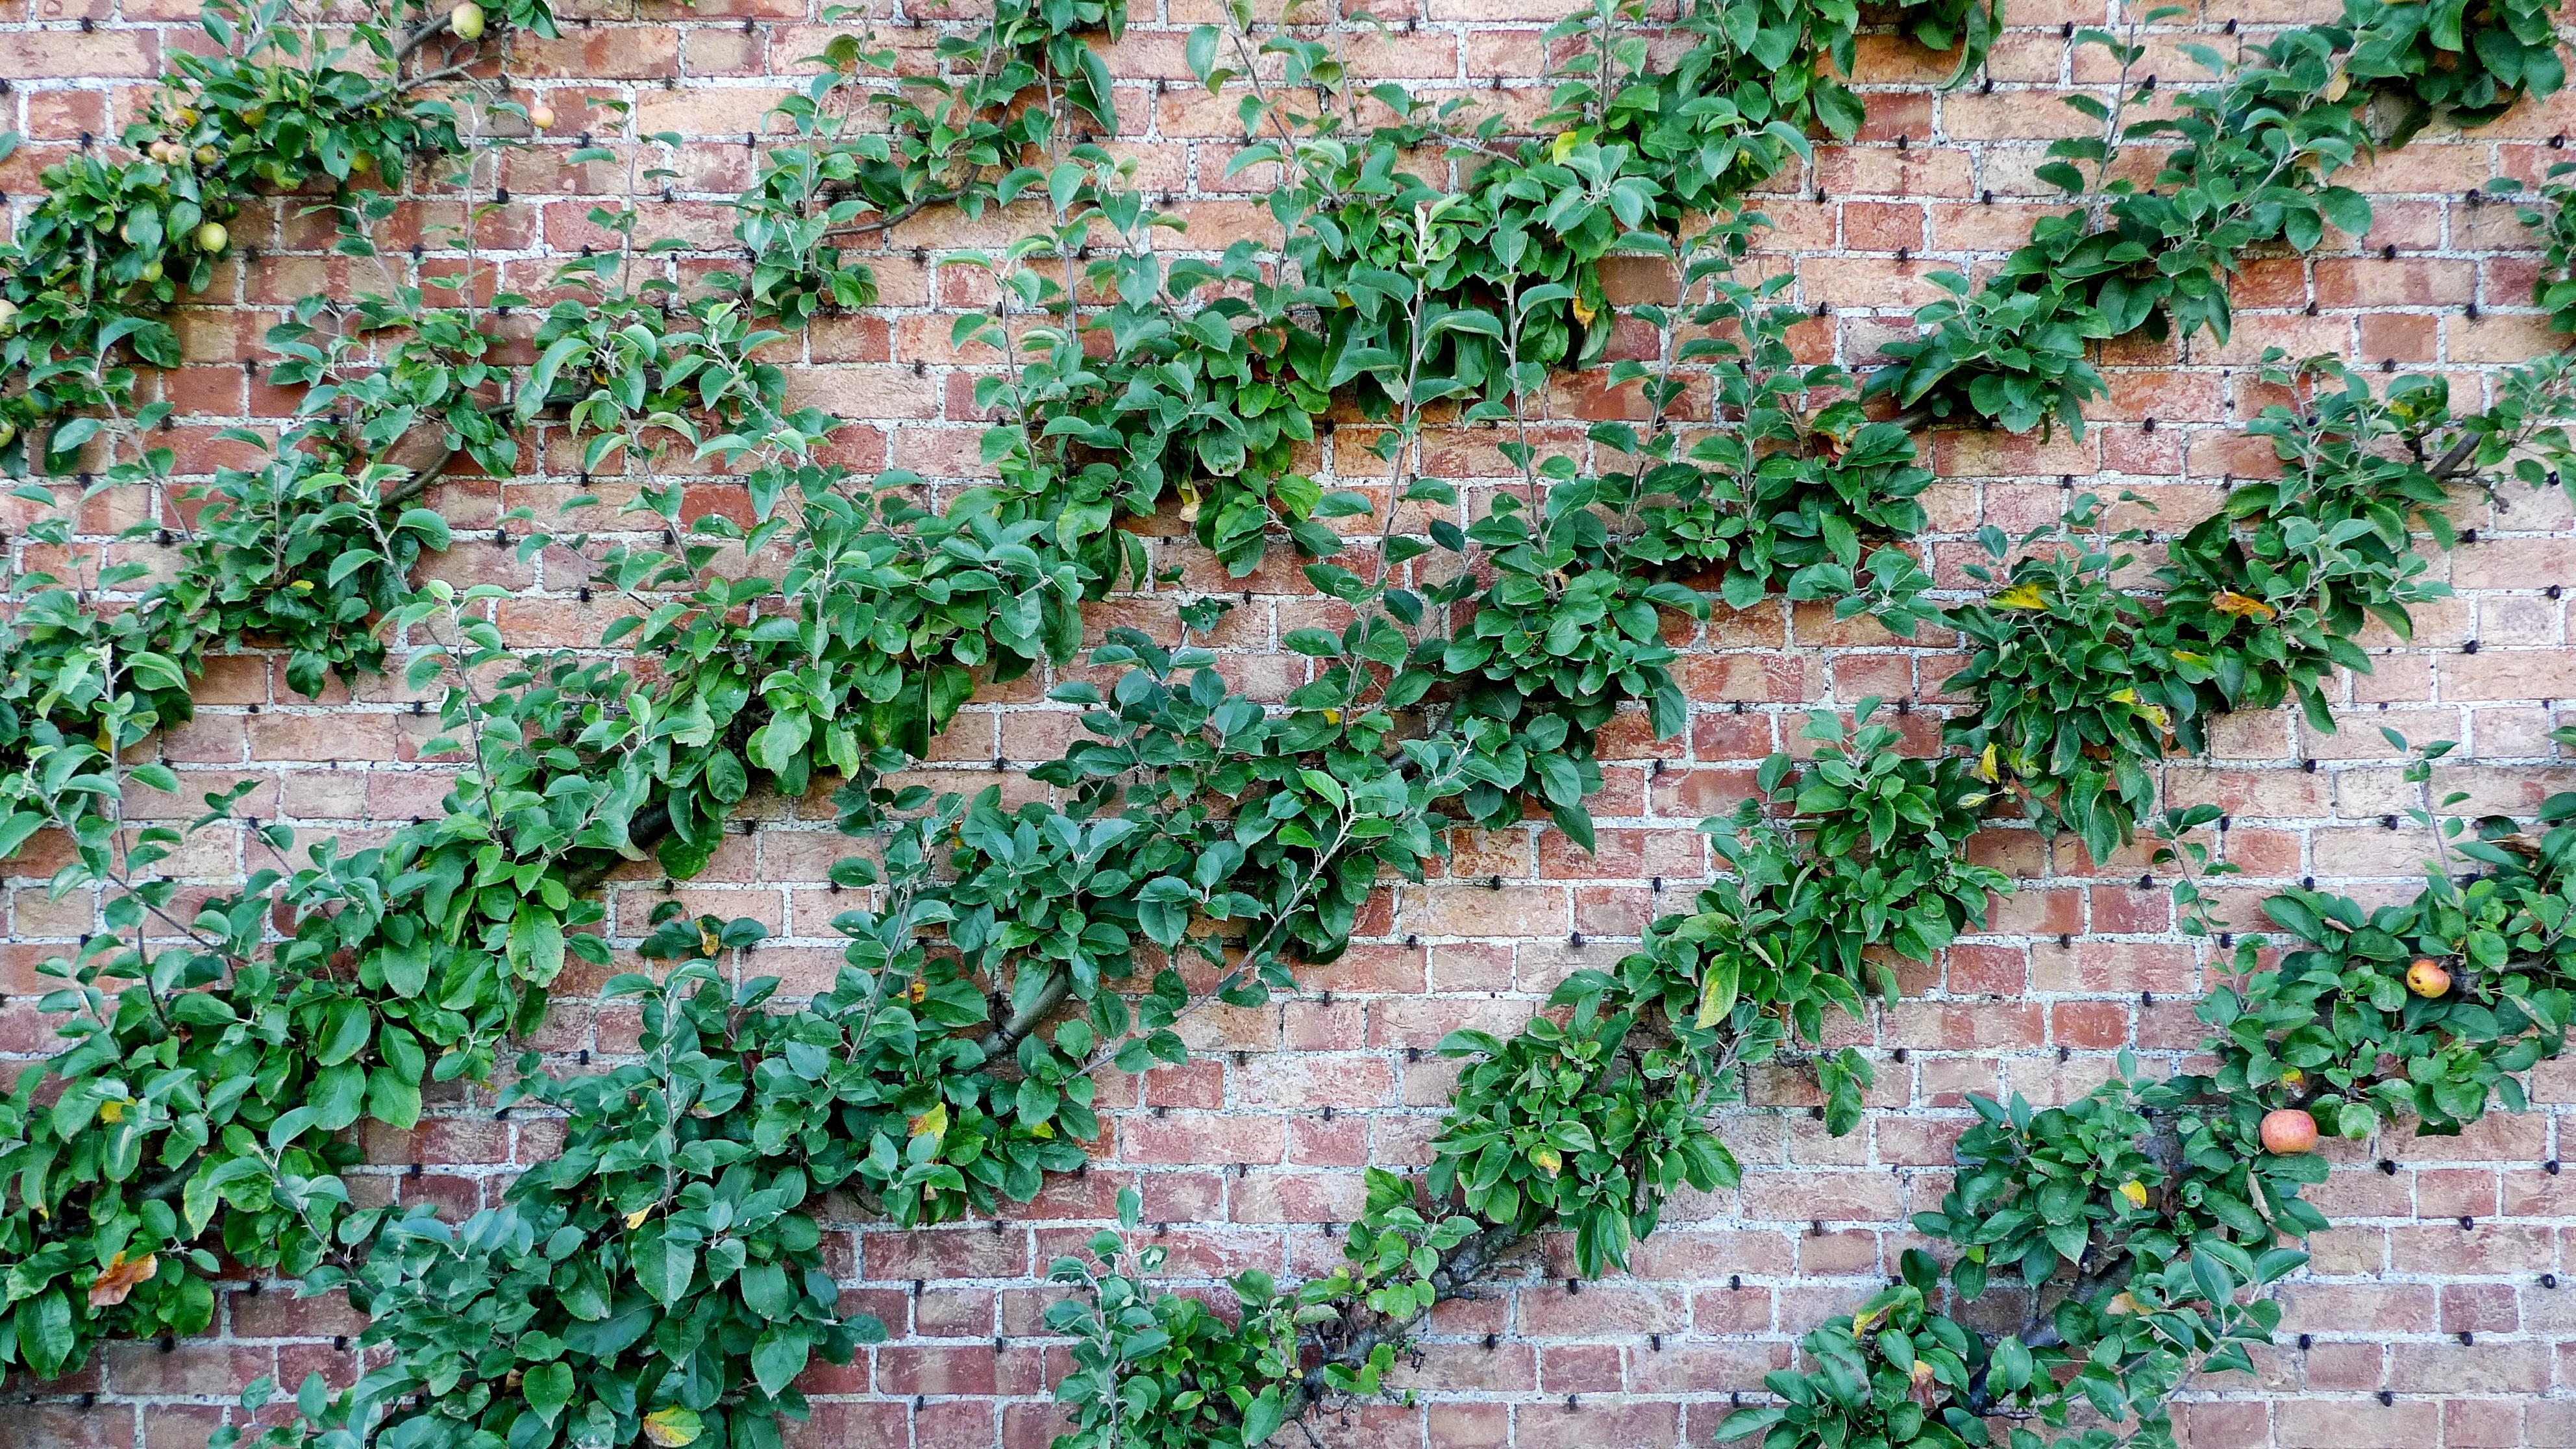
apple, tree, grass, branch, plant, row, fruit, leaf, flower, orchard, wall, train, pattern, green, herb, produce, crop, ivy, grow, training, soil, agriculture, garden, lines, slant, shrub, growing, diagonal, horticulture, oblique, pruning, scion, walled, flooring, flowering plant, cordon, prune, rootstock, branching, annual plant, land plant, apiales